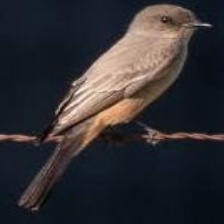
Species: SAYS PHOEBE
Scientific name: SAYORNIS SAYA